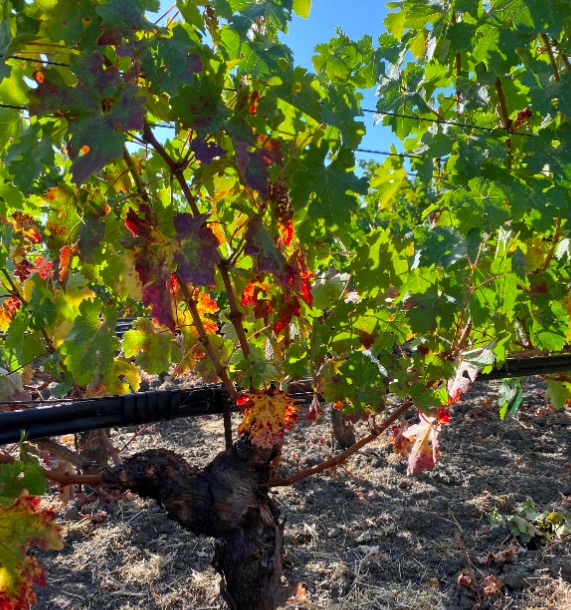
Label: Red Blotch